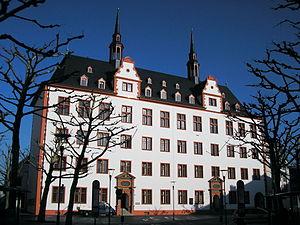
L’université Johannes-Gutenberg de Mayence est une université publique allemande, refondée en 1946, localisée dans la ville de Mayence, en Rhénanie-Palatinat. Elle est encore parfois appelée par son ancienne dénomination, à savoir université de Mayence, fondée en 1477.